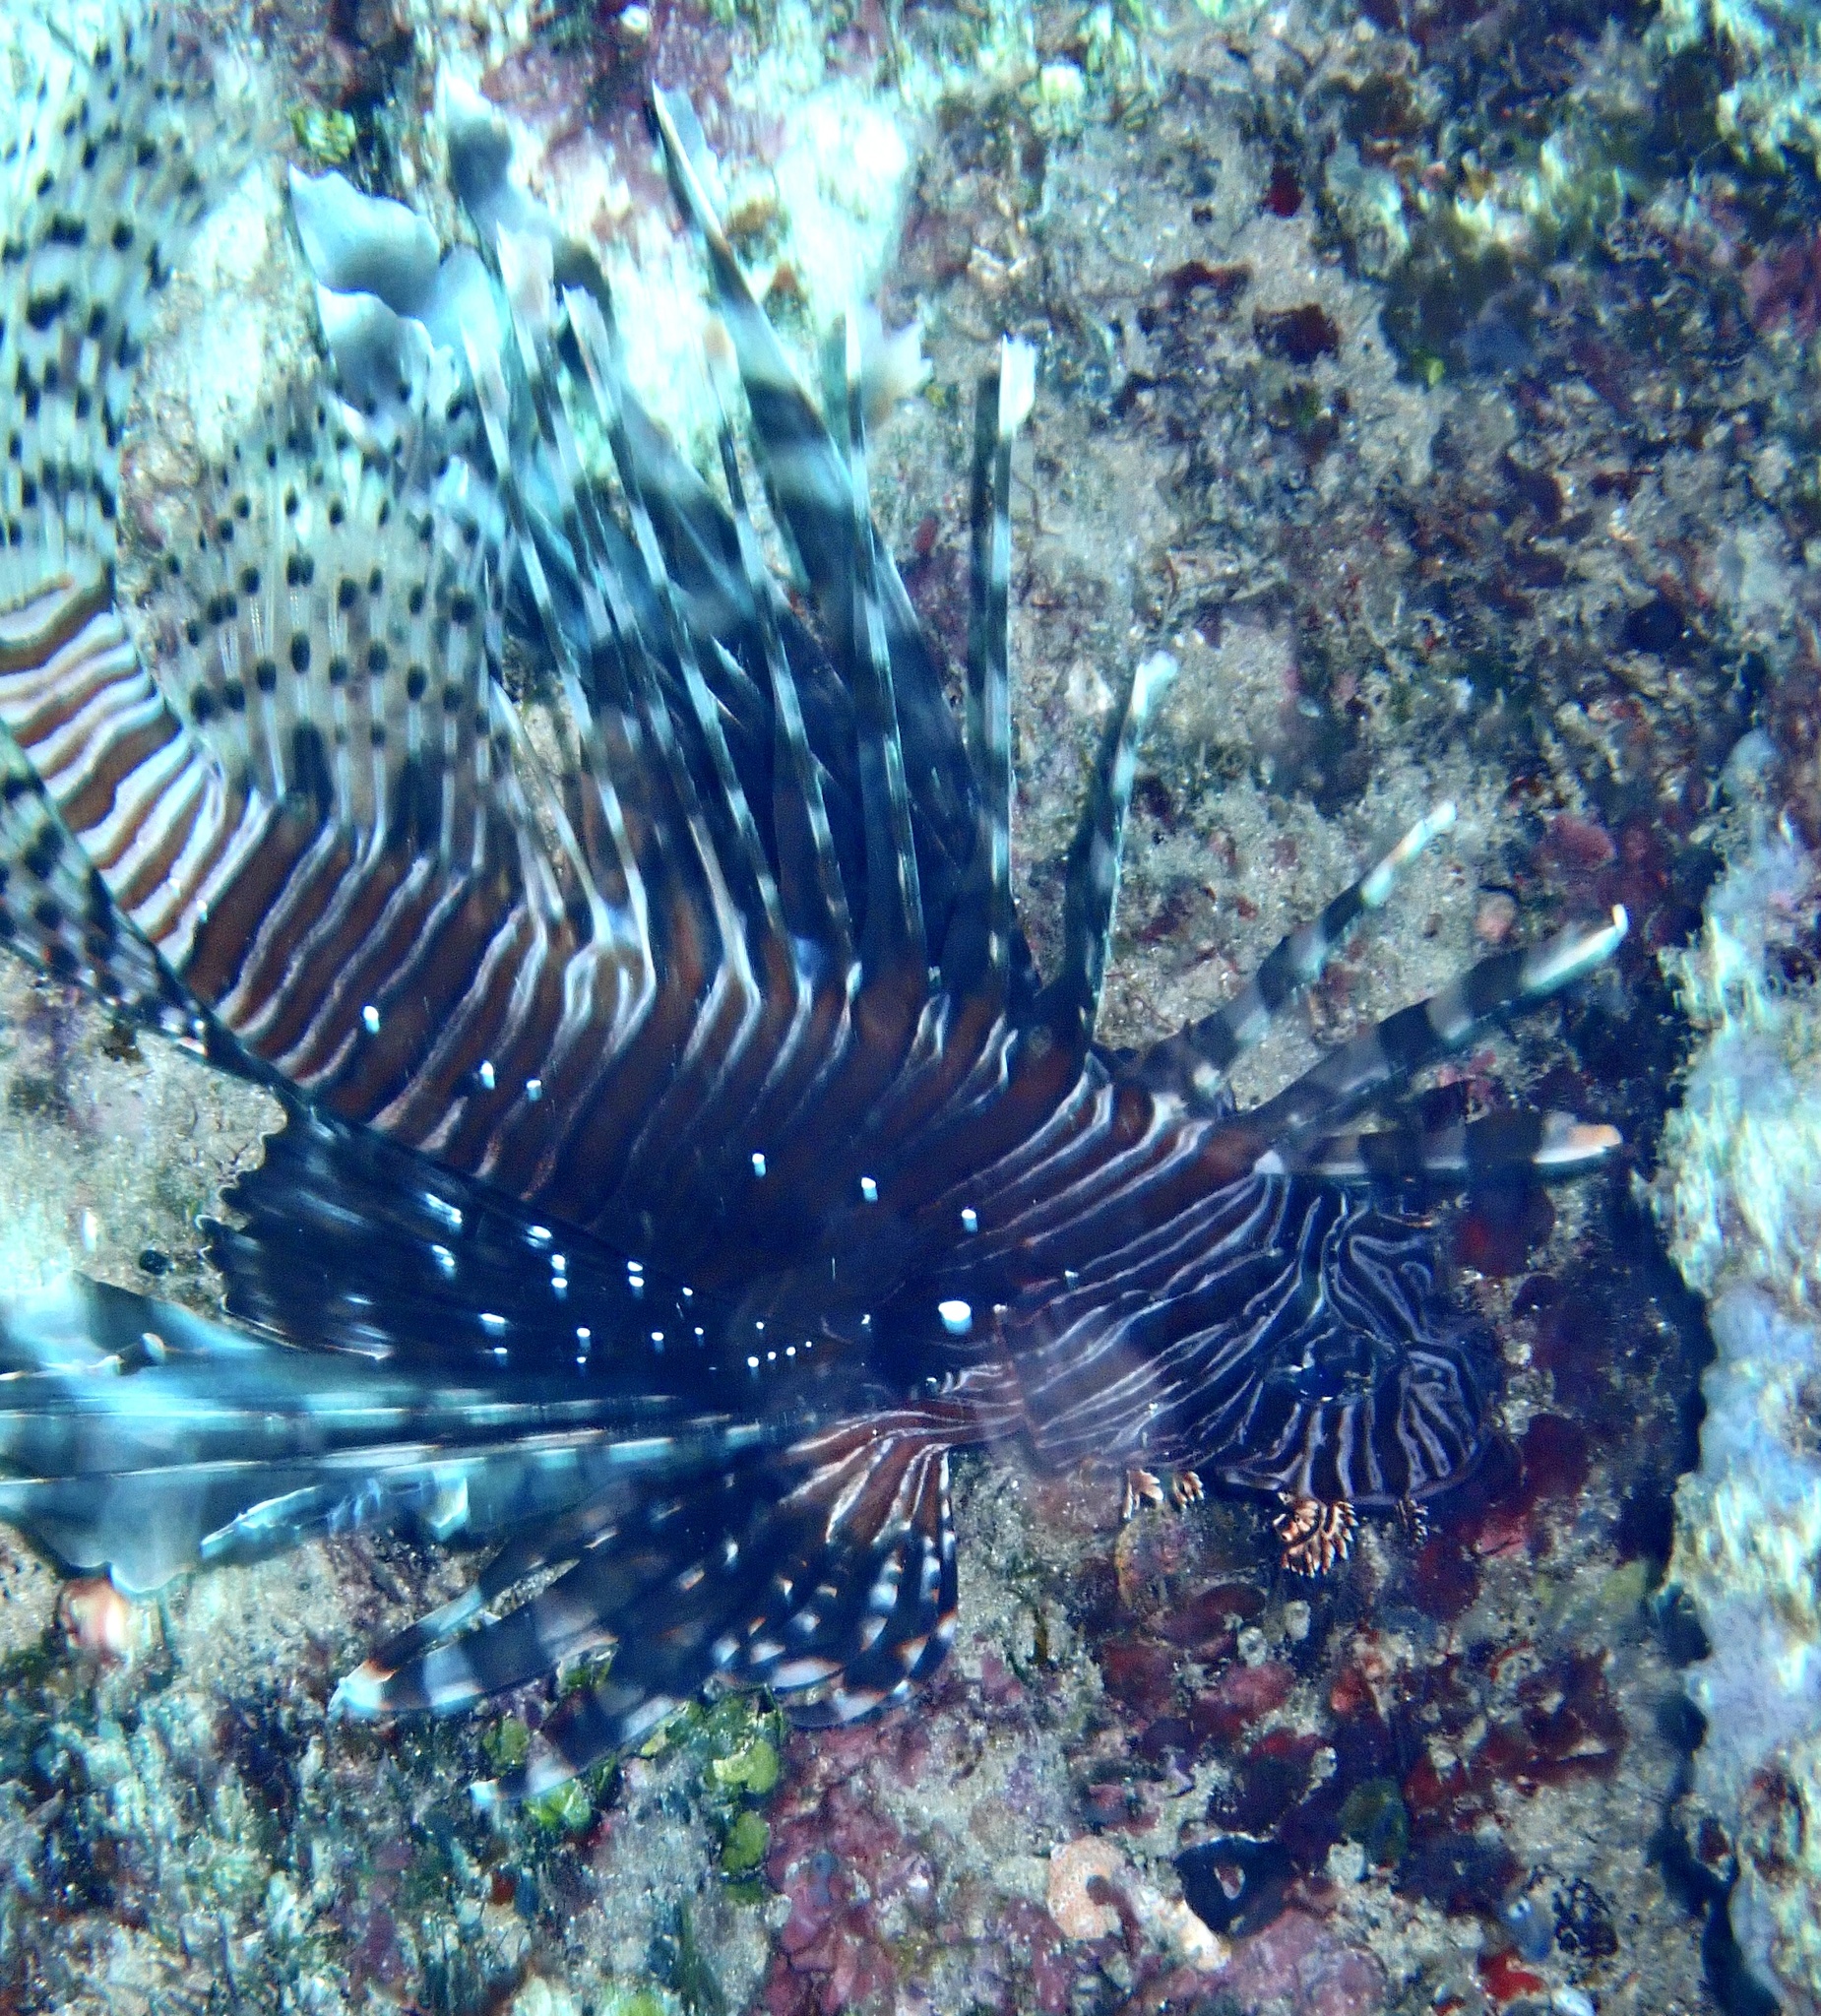
Pterois volitans (Red Lionfish)